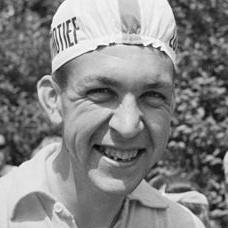
Age: 24